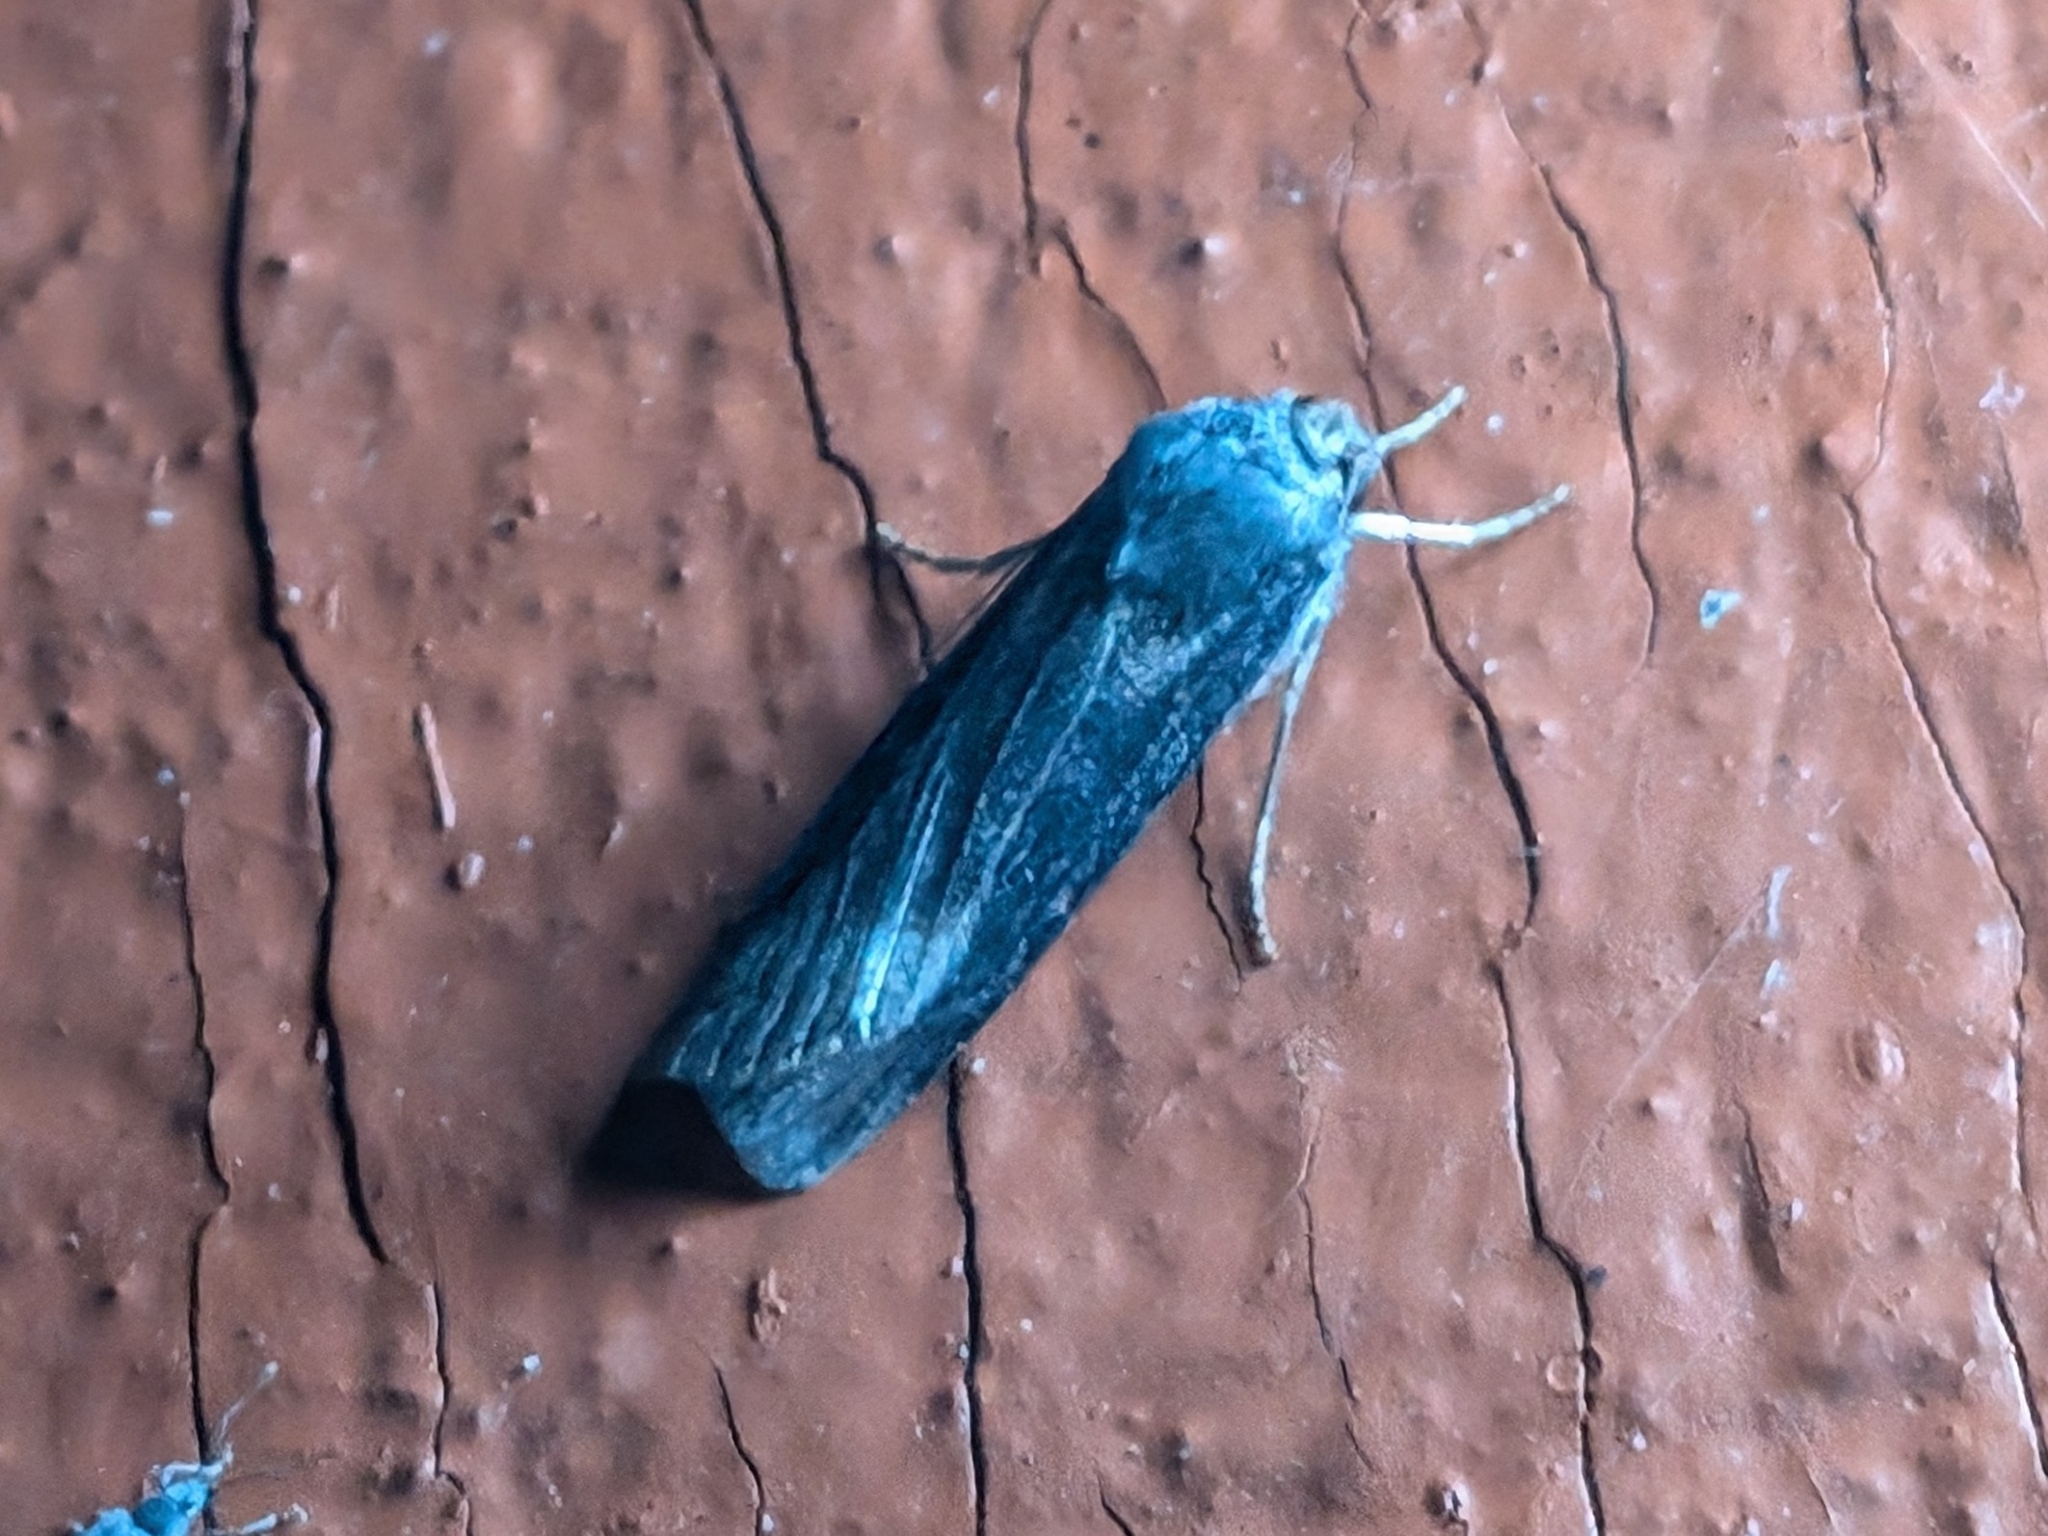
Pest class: cutworms